List of police reforms related to the George Floyd protests

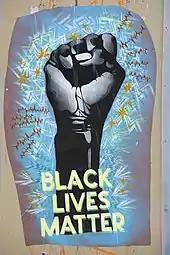
Mural in Oakland, CA

On June 5, 2020, California Governor Gavin Newsom called for new police crowd control procedures for the state and the banning of the police use of carotid chokeholds, which starve the brain of oxygen. California Attorney General Xavier Becerra has recommended nine key reforms for local police departments in California, including banning the use of chokeholds, requiring officers to de-escalate situations and give verbal warning before using force, and requiring officers to intervene to stop another officer from using excessive force.